Super Bowl 50

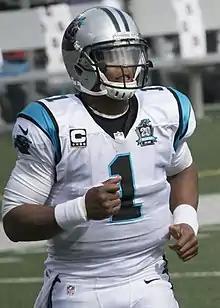
Panthers quarterback Cam Newton was named the 2015 regular season MVP.

Despite waiving long-time running back DeAngelo Williams and losing top wide receiver Kelvin Benjamin to a torn ACL in the preseason, the Carolina Panthers had their best regular season in franchise history, becoming the seventh team to win at least 15 regular season games since the league expanded to a 16-game schedule in . Carolina started the season 14–0, not only setting franchise records for the best start and the longest single-season winning streak, but also posting the best start to a season by an NFC team in NFL history, breaking the 13–0 record previously shared with the 2009 New Orleans Saints and the 2011 Green Bay Packers. With their NFC-best 15–1 regular season record, the Panthers clinched home-field advantage throughout the NFC playoffs for the first time in franchise history. Ten players were selected to the Pro Bowl (the most in franchise history) along with eight All-Pro selections.